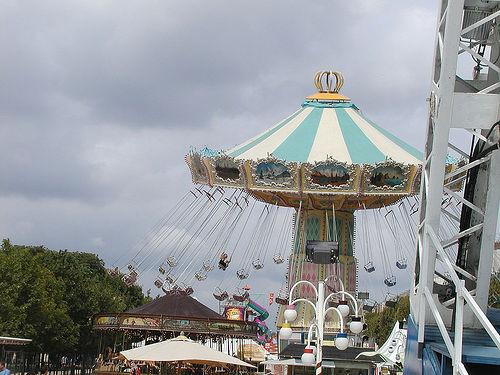
Weather: cloudy or overcast